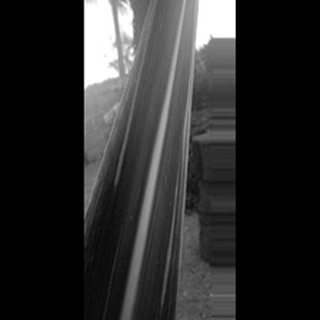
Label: sugarcane_yellow_leaf_disease